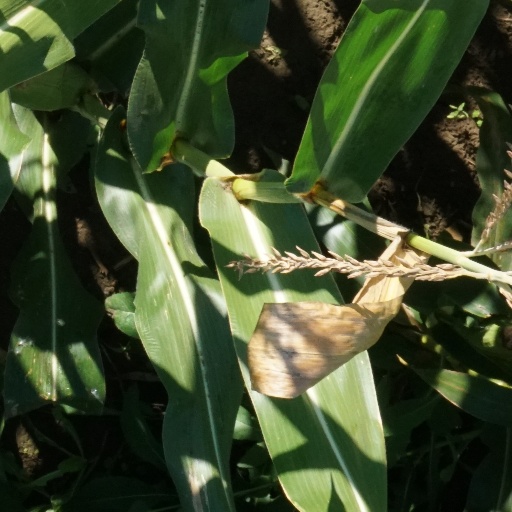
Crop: maize; corn